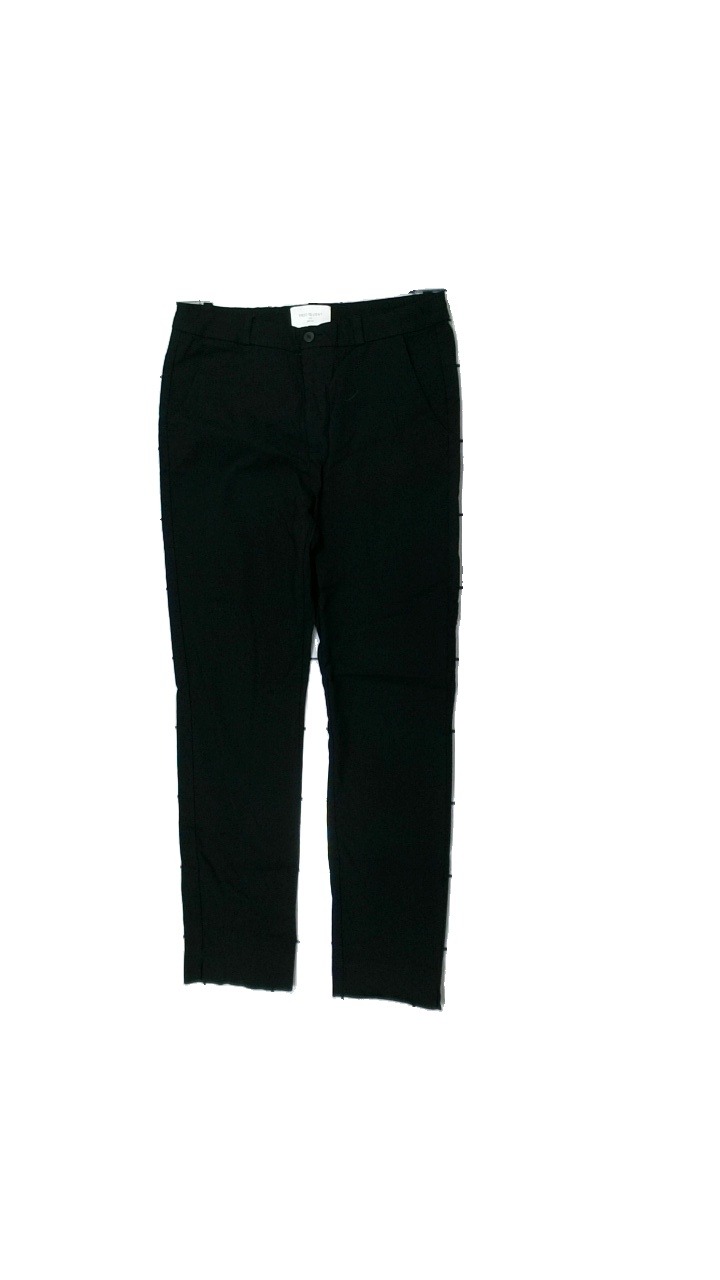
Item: Trousers (Ladies)
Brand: Free Quent
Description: Svarta kostymbyxor med svarta knappar
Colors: Black
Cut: Tight
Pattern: Other
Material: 63% viskos 37% nylon
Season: All
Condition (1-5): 4
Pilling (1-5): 5
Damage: några lösa trådar
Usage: Reuse
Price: <50